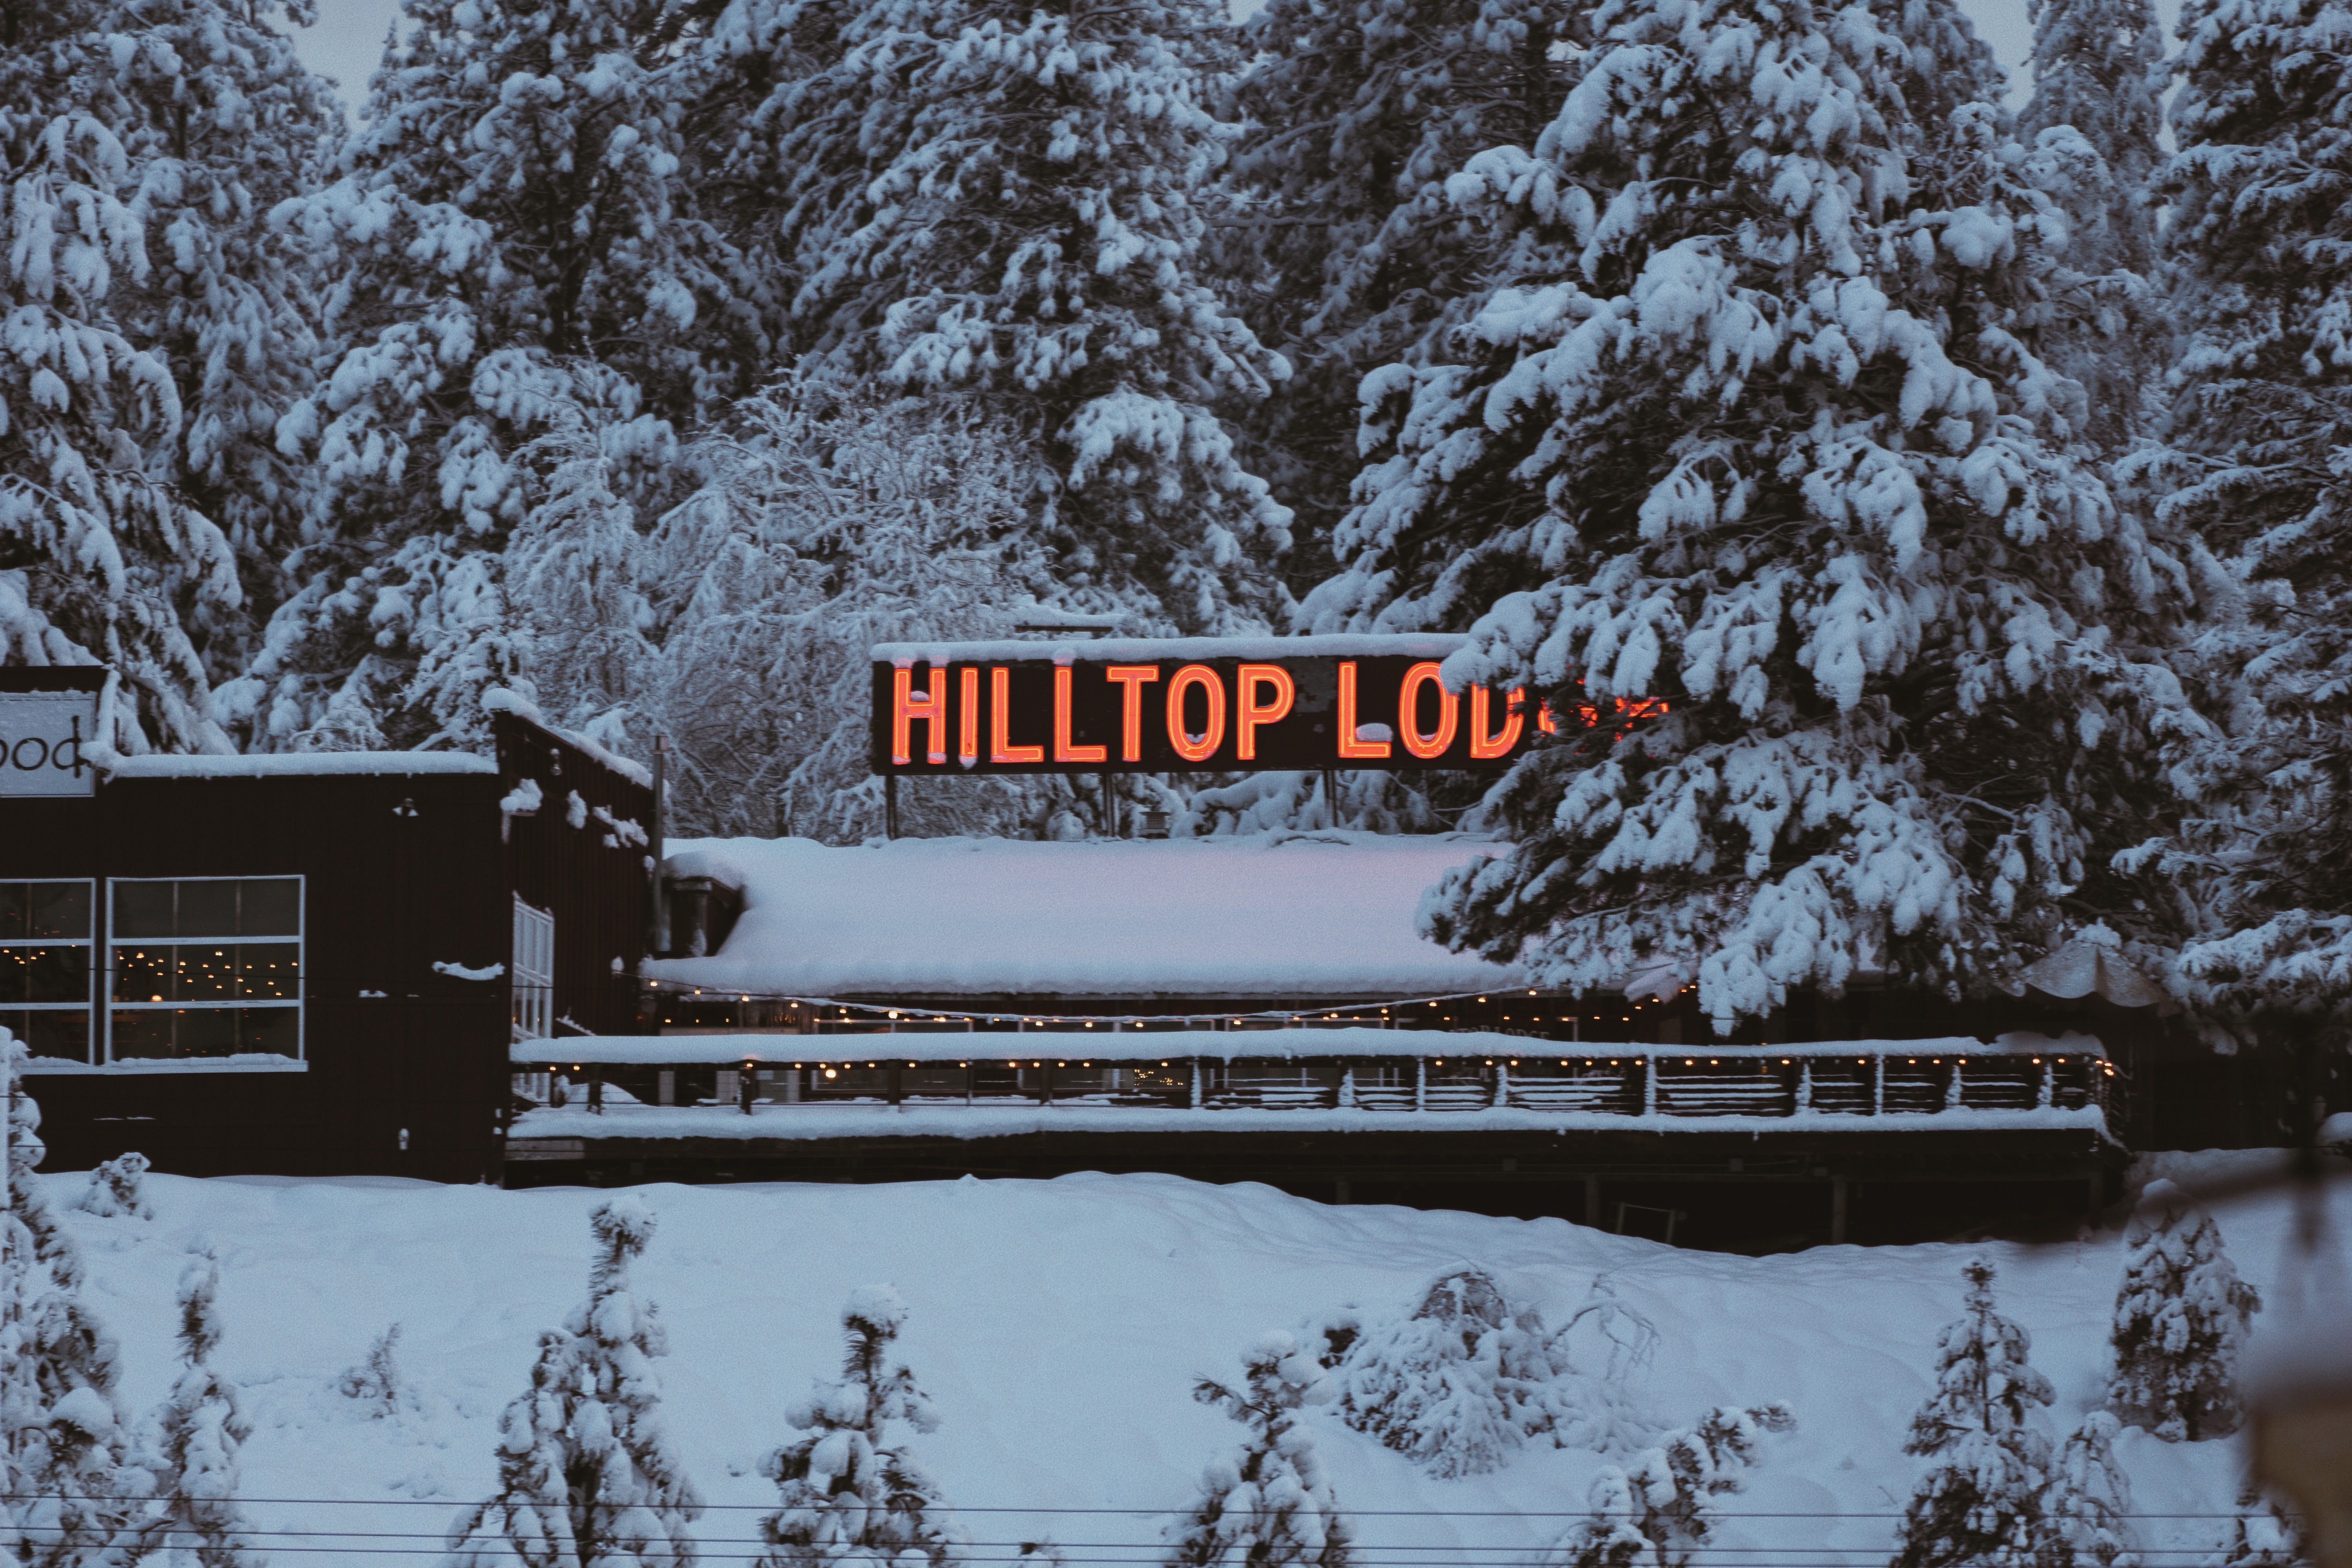
snow, winter, transport, waterway, freezing, tree, canal, vehicle, river, ice, bridge, state park